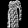
Label: Dress